Mark E. Casse

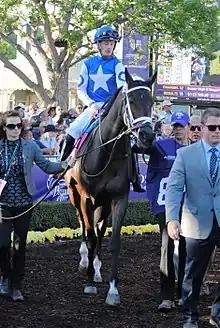
Casse (back right) and son Norman (right) with Tepin at the 2016 Breeders' Cup

In 2015, Casse scored his first two Breeders' Cup wins, with Catch a Glimpse in the Breeders' Cup Juvenile Fillies Turf, and with Tepin in the Breeders' Cup Mile. Tepin would be awarded the 2015 Eclipse Award for champion turf mare, while Catch A Glimpse was named the Canadian Horse of the Year. Unfortunately, a promising colt, Danzig Moon, who had finished fifth in the Kentucky Derby and was the favourite for the Queen's Plate, suffered a catastrophic breakdown during the Plate Trial. "If you knew why it happened, you could try to do it better or do it differently. So now we’ve got this fear and worry that it could happen again. It’s going to take a long time to be able to watch races because they (horses) are part of your family." That year, Casse was the #4 ranked trainer in North America by earnings.